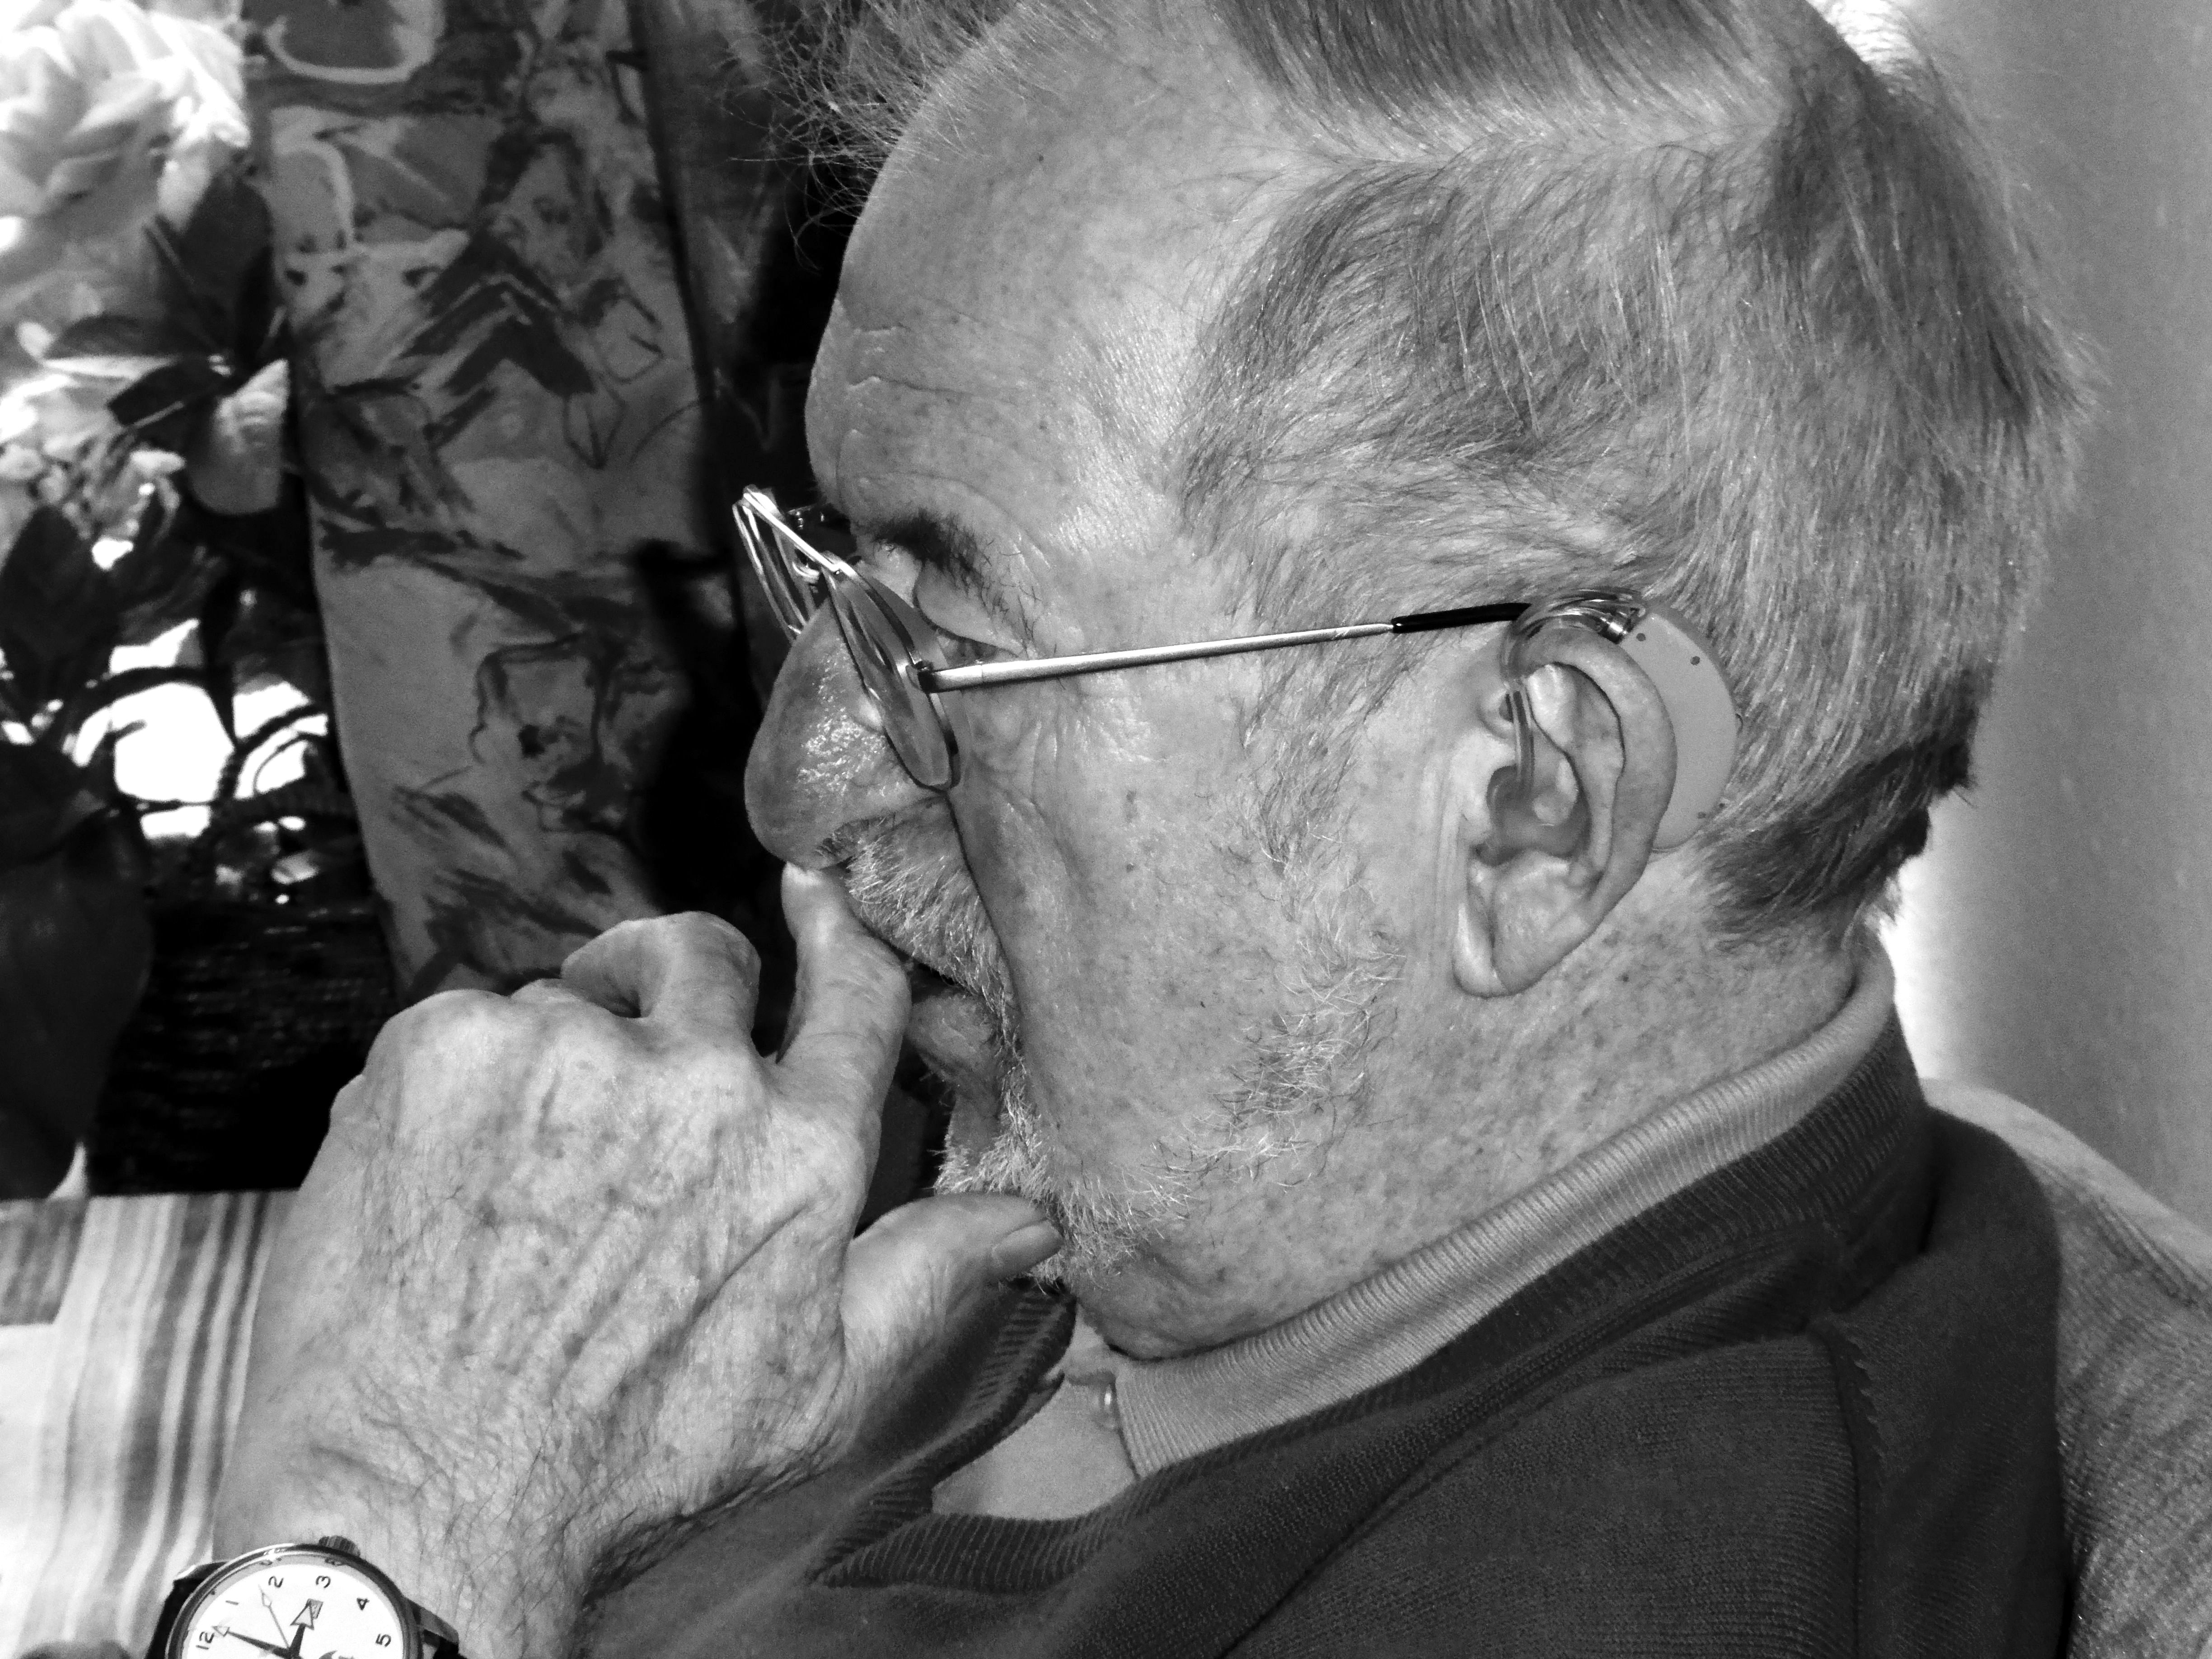
man, person, black and white, photography, male, portrait, think, black, monochrome, old man, face, drawing, glasses, head, grandpa, retirement, recover, monochrome photography